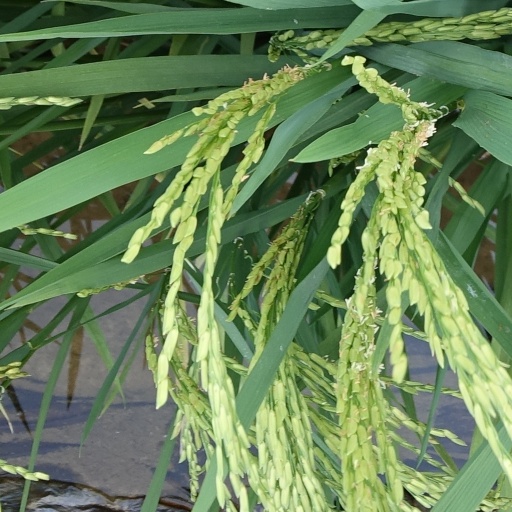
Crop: rice